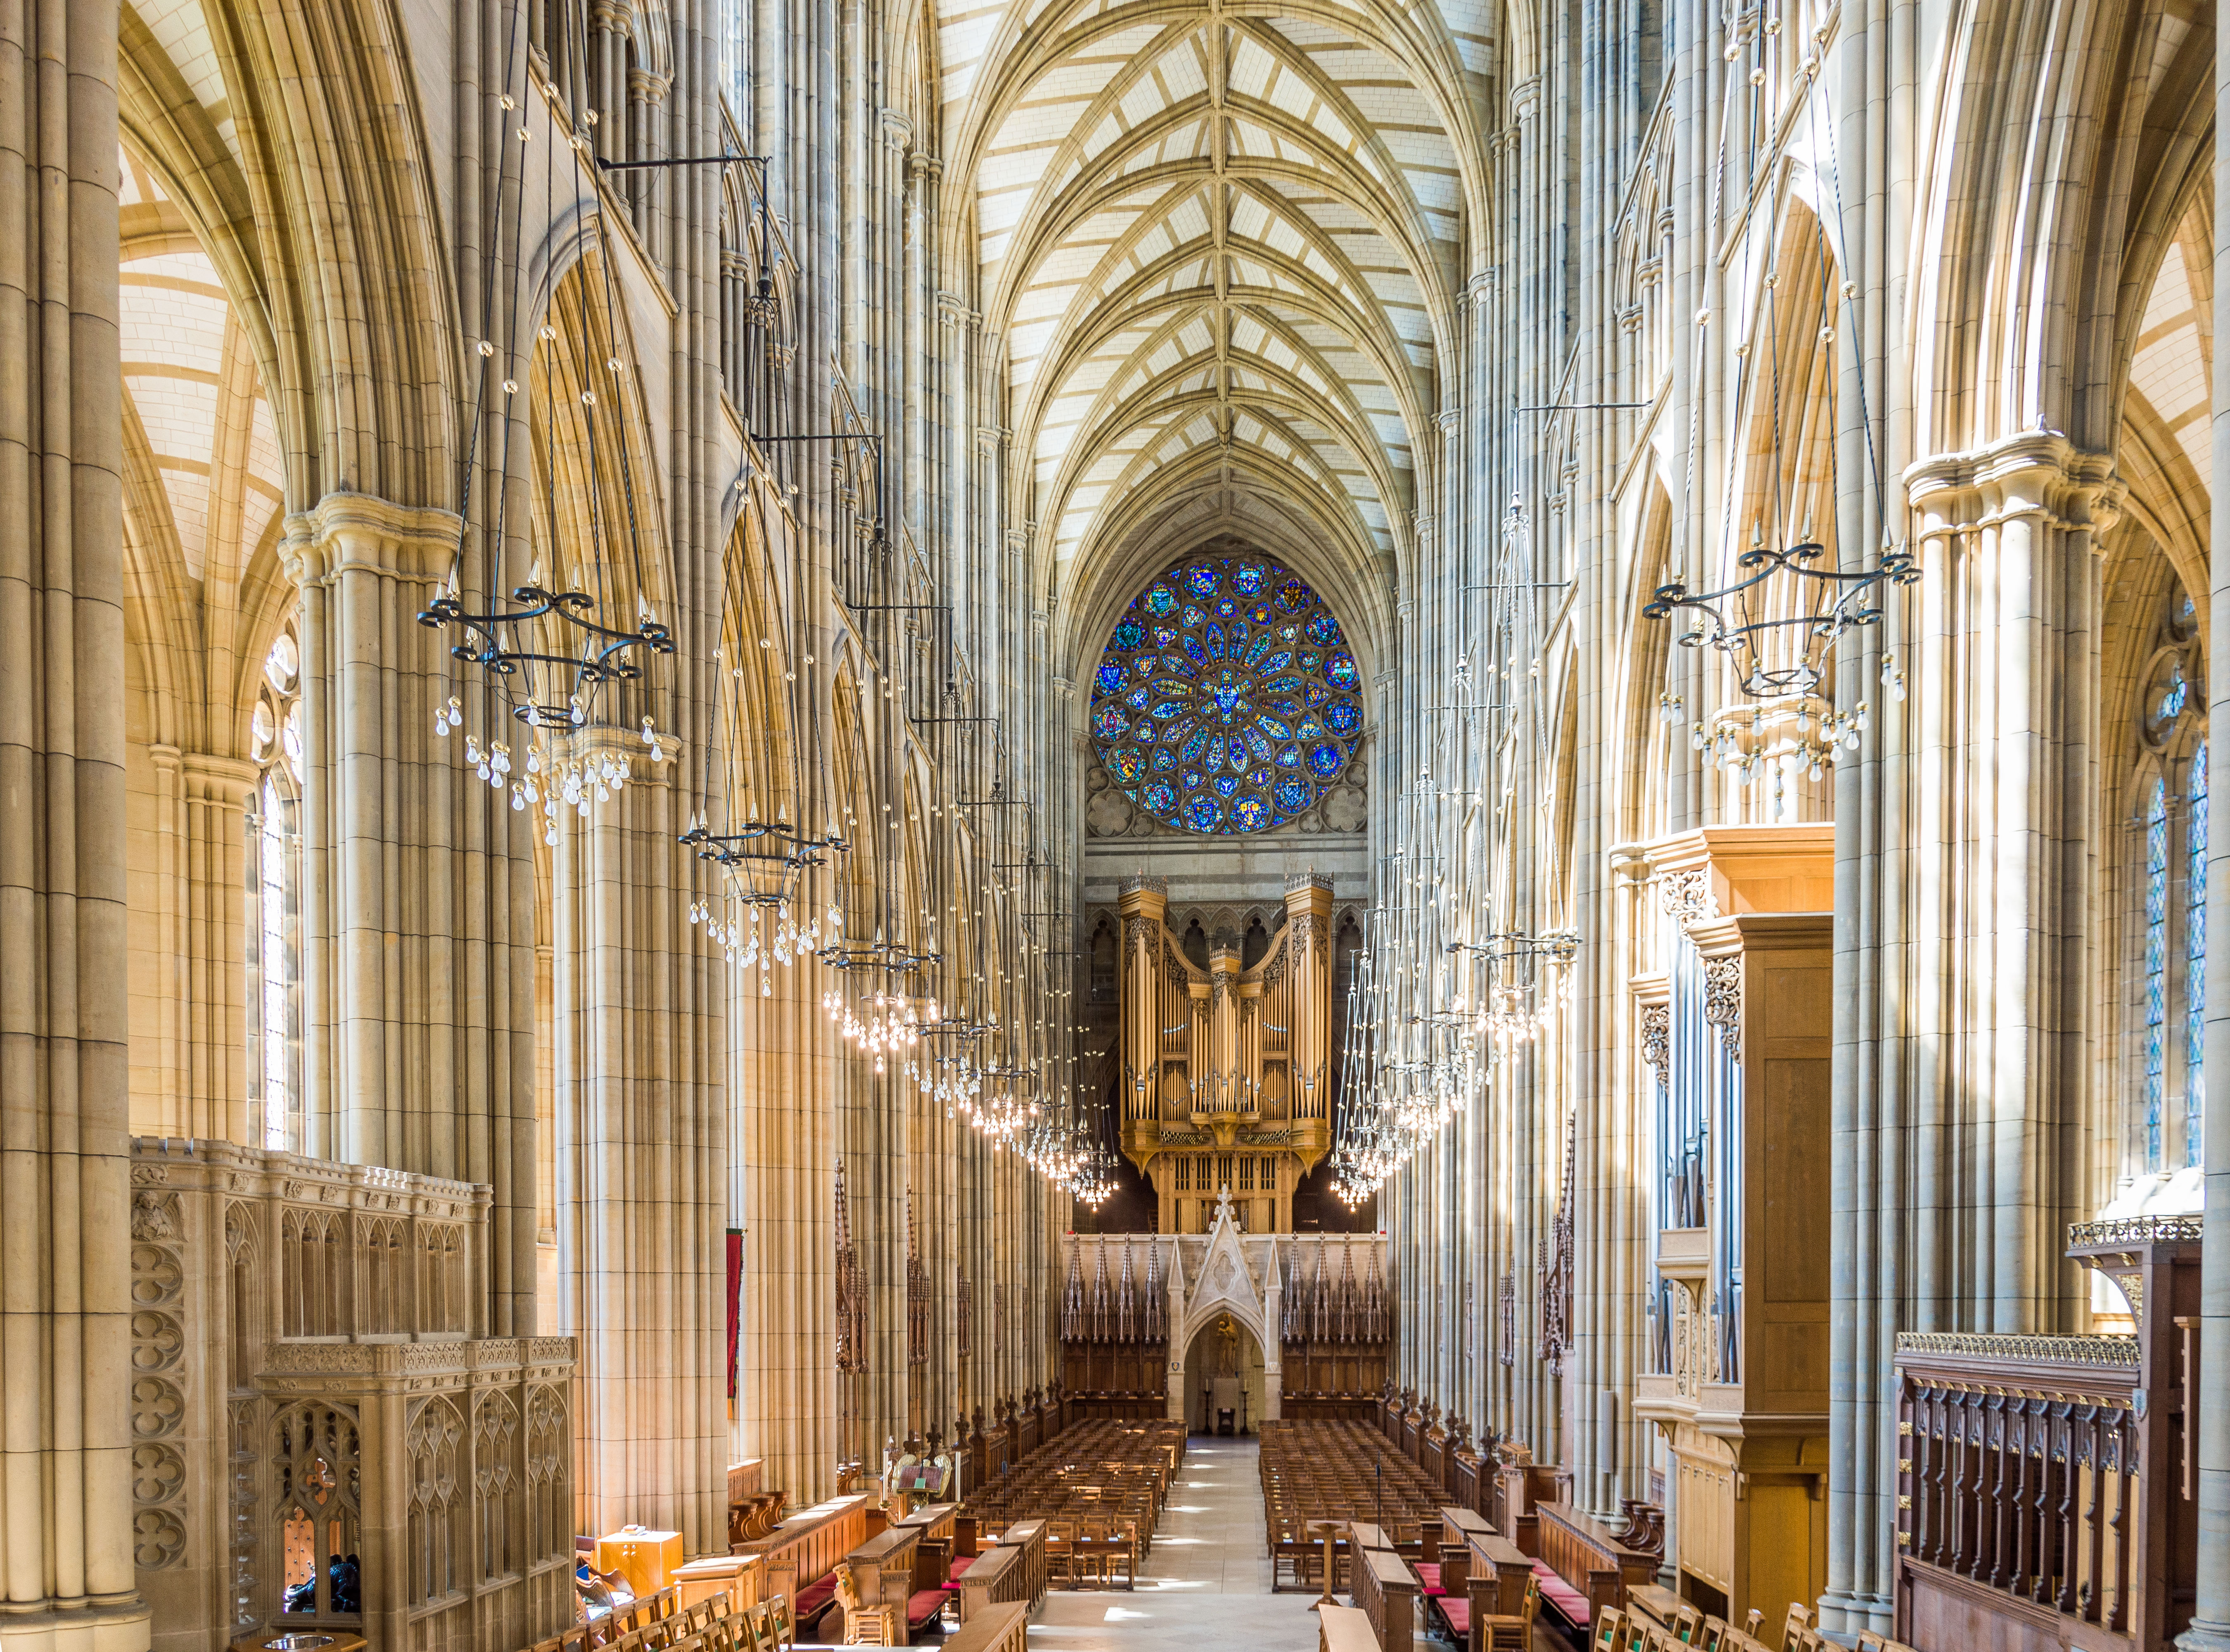
building, church, cathedral, chapel, nikon, gothic, place of worship, aisle, uk, west, cool image, french, altar, monastery, synagogue, revival, basilica, i, sussex, gothic architecture